Buddhānusmṛti

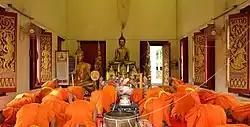
Thai monks bowing before a Buddha statue.

In all Theravada countries chanting, devotion ("bhatti") and worship (puja) is a big part of lay and monastic Buddhist practice, and devotional chants which praise the qualities of the Buddha are widely used. Likewise, worship (puja), bowing, making offerings to and revering Buddha statues on a shrine are also important practices for Theravada Buddhists.